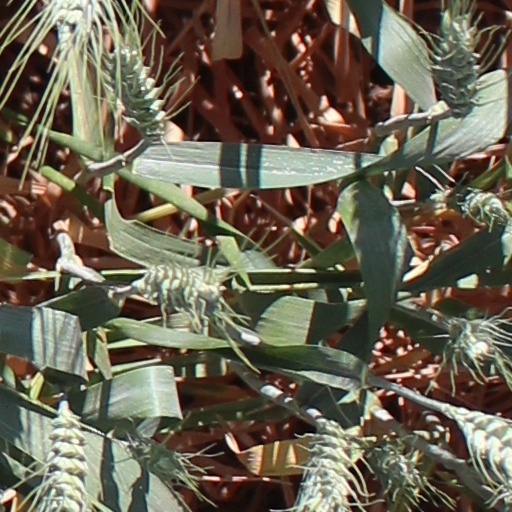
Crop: wheat